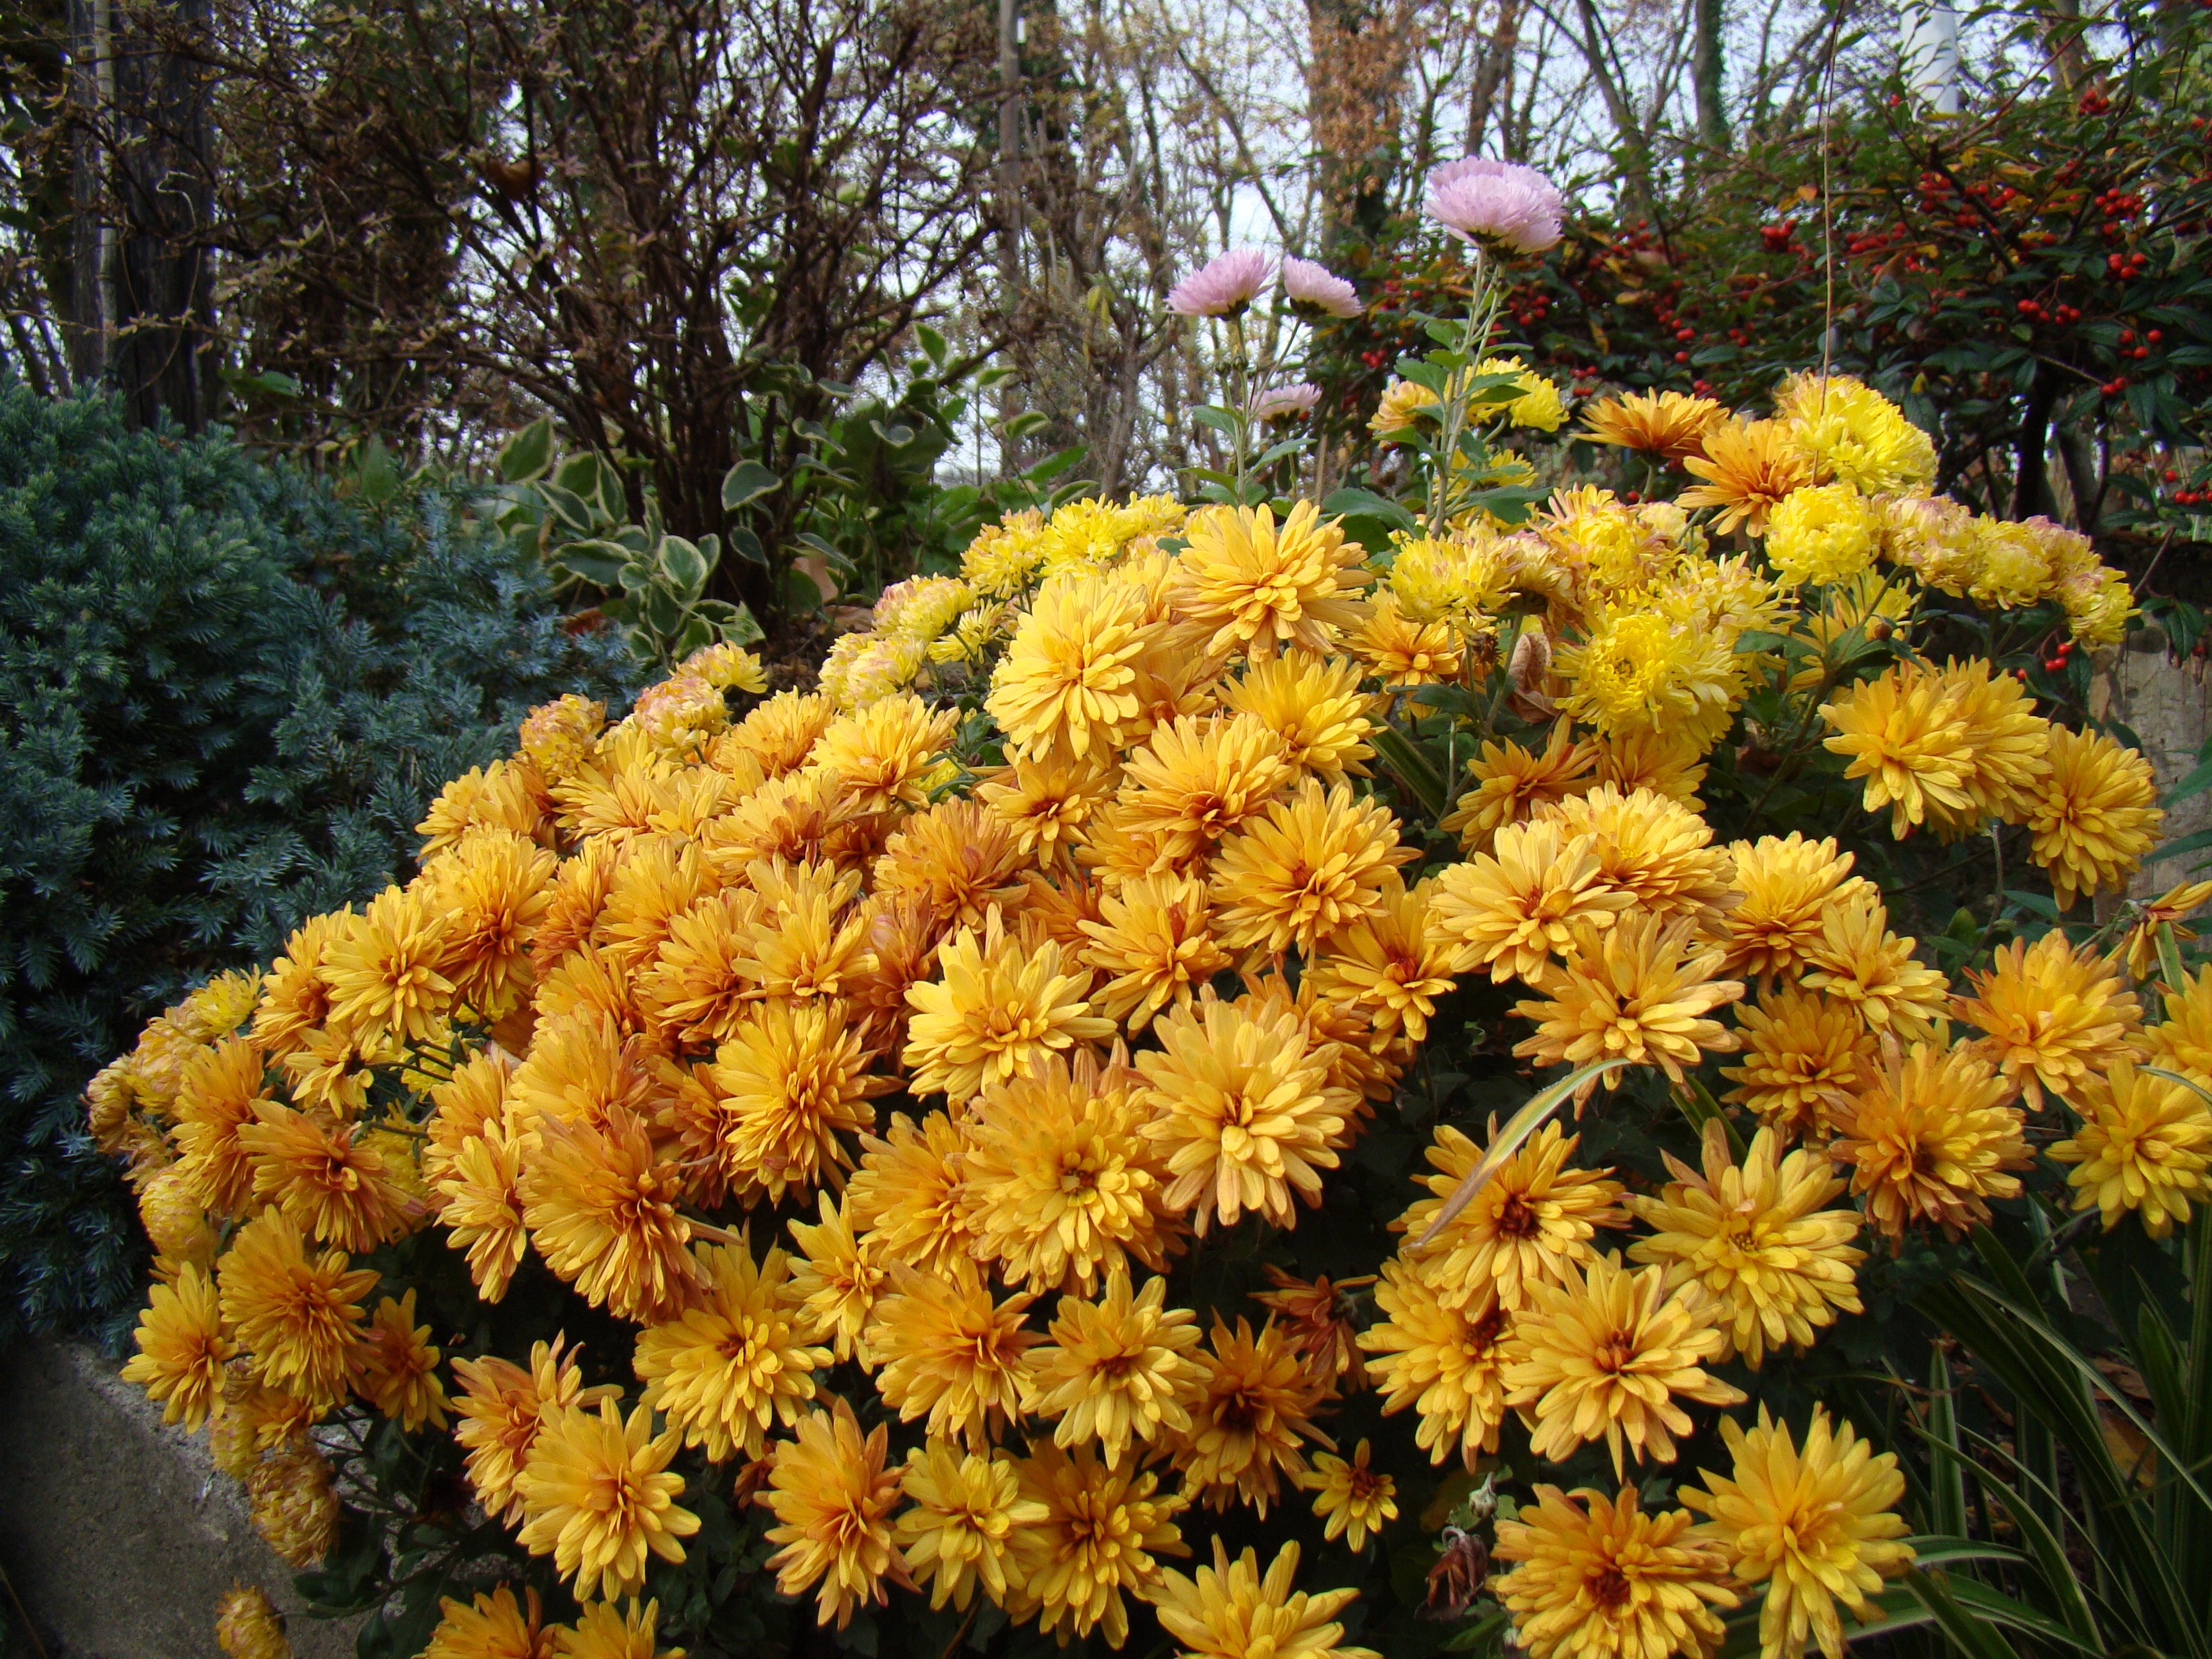
Chrisanthemum, flower, plant, flowering plant, chrysanths, daisy family, shrub, annual plant, spring